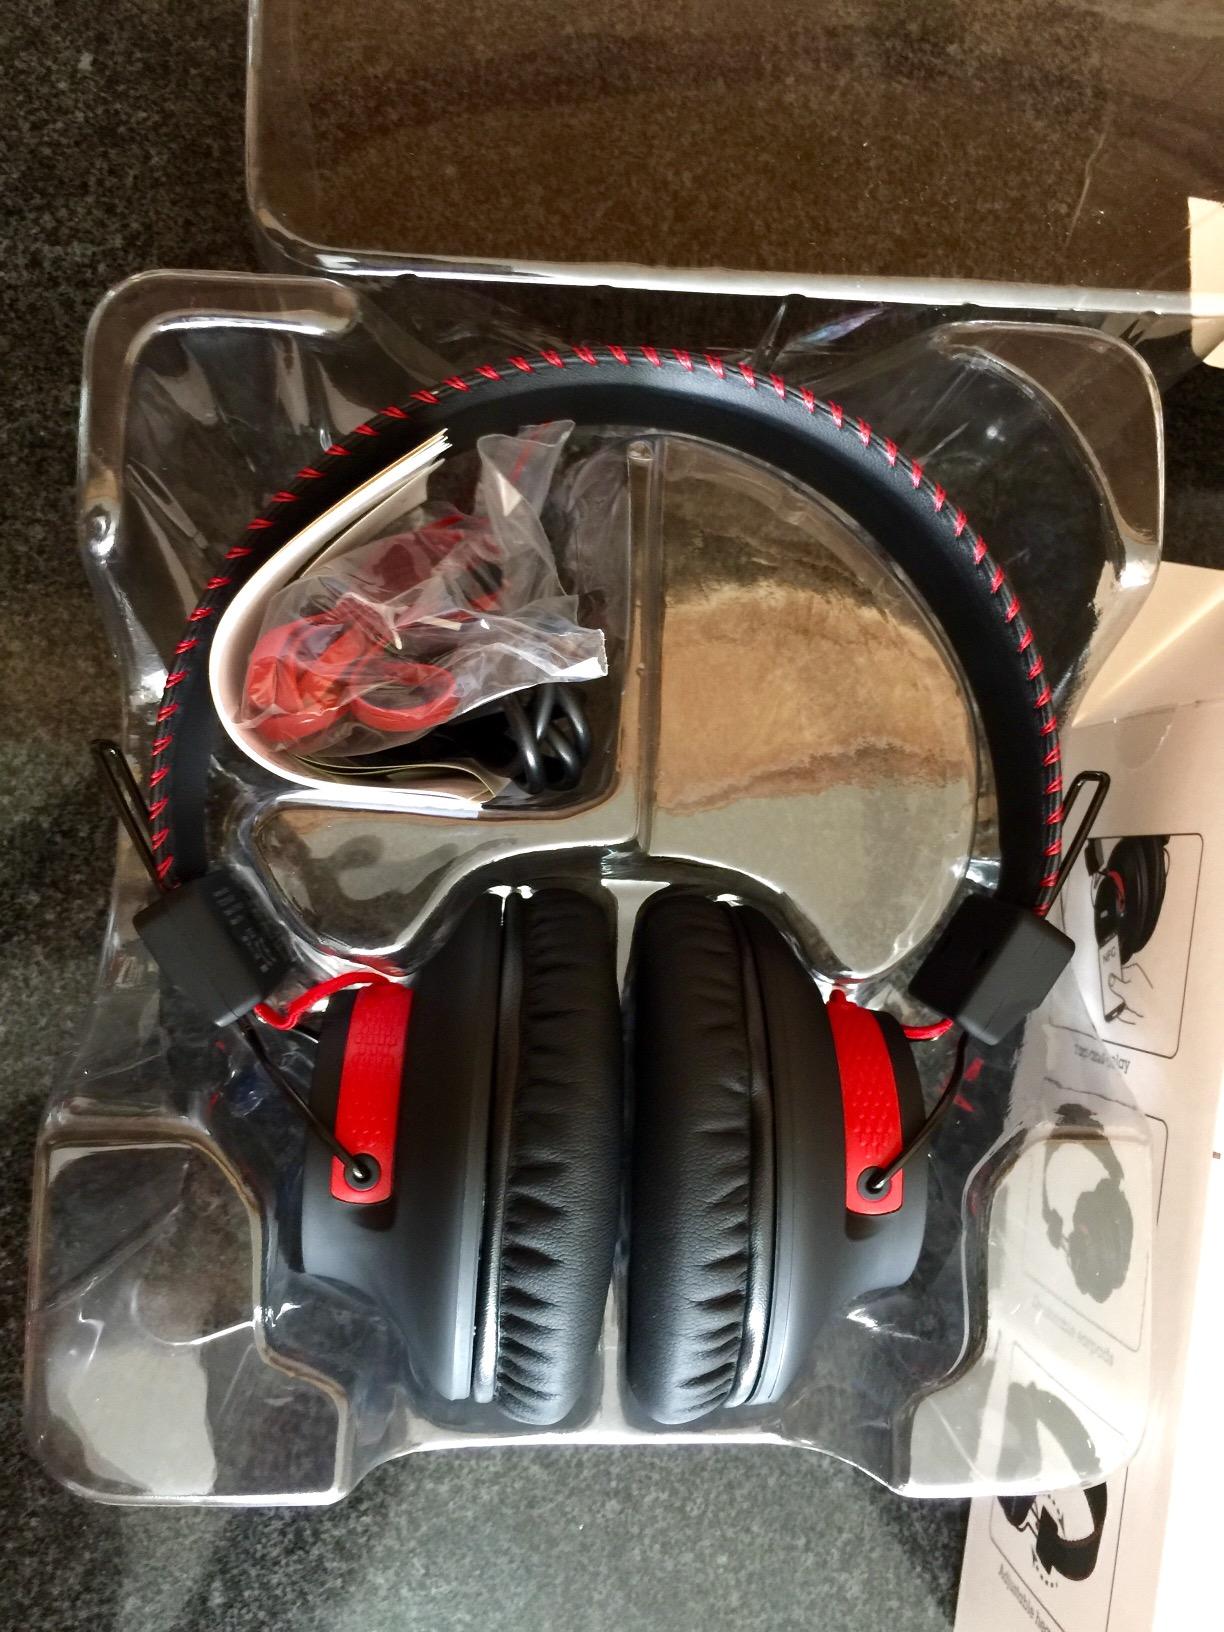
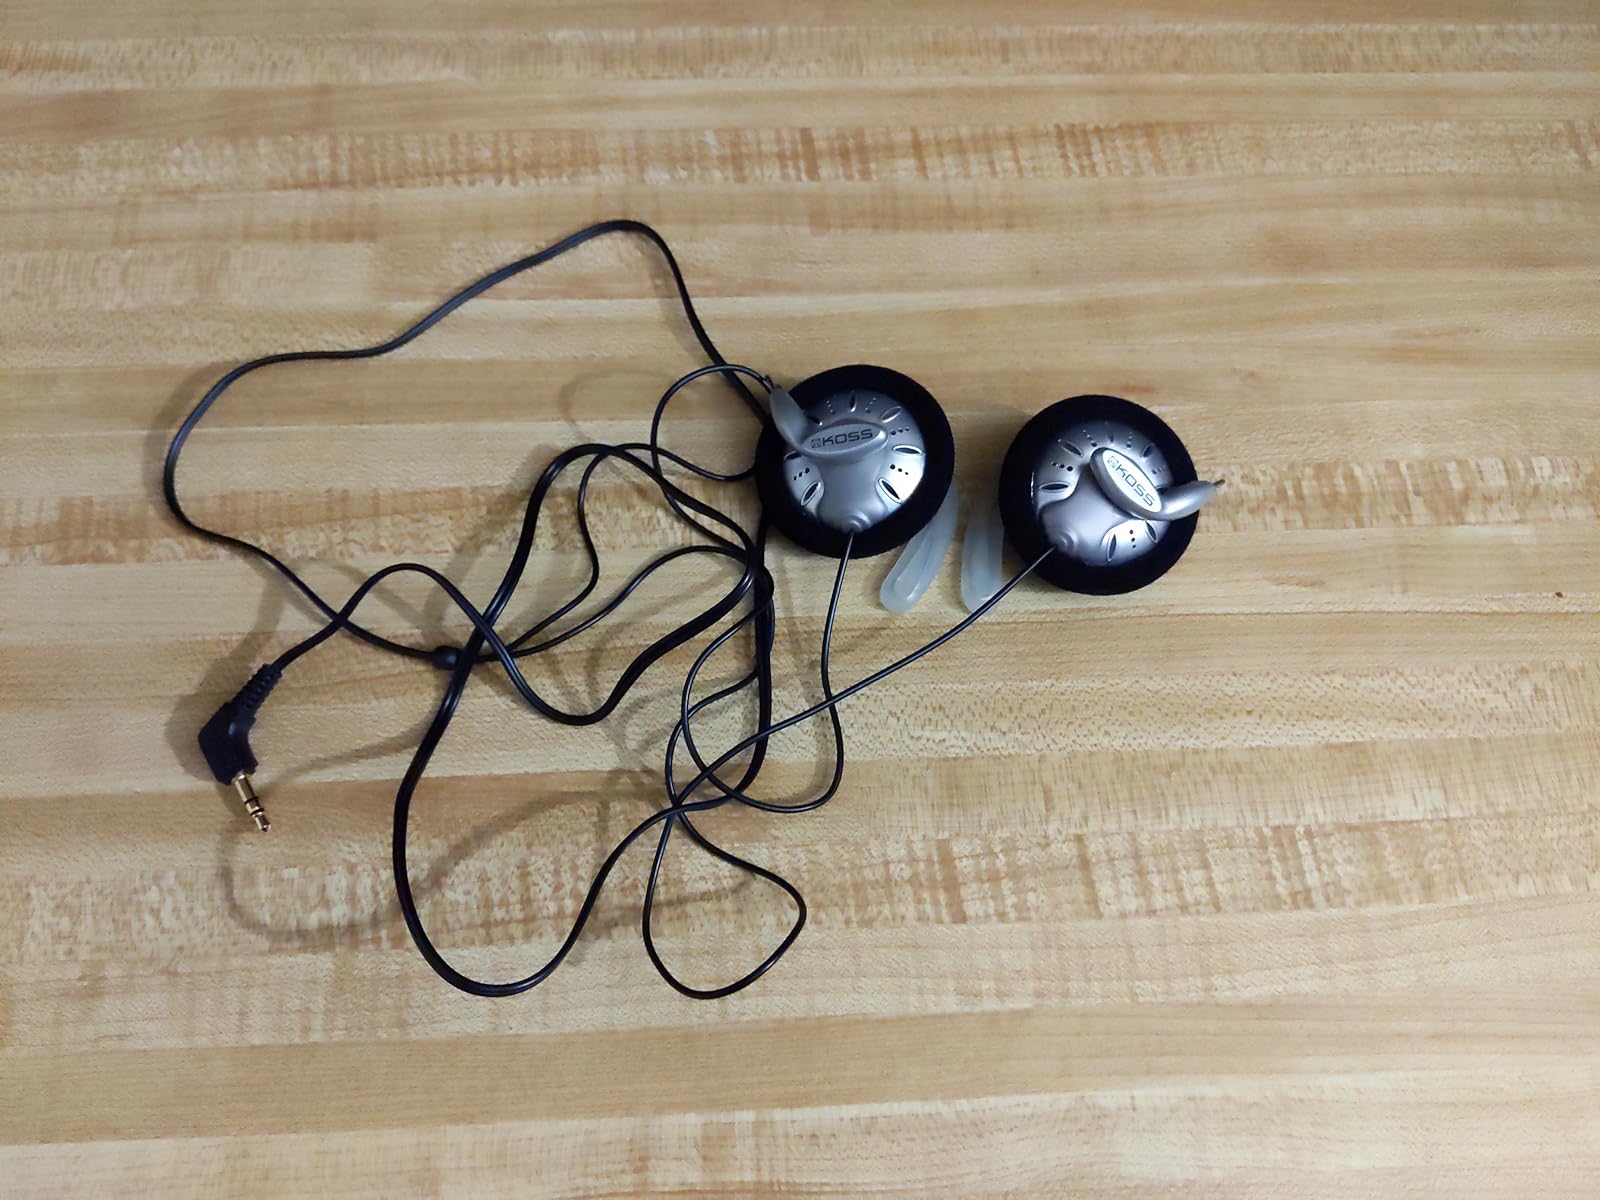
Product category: headphones
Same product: no